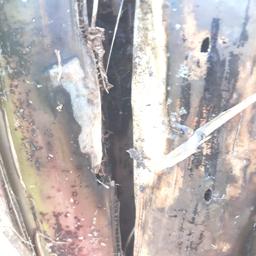
Label: PSEUDOSTEM WEEVIL